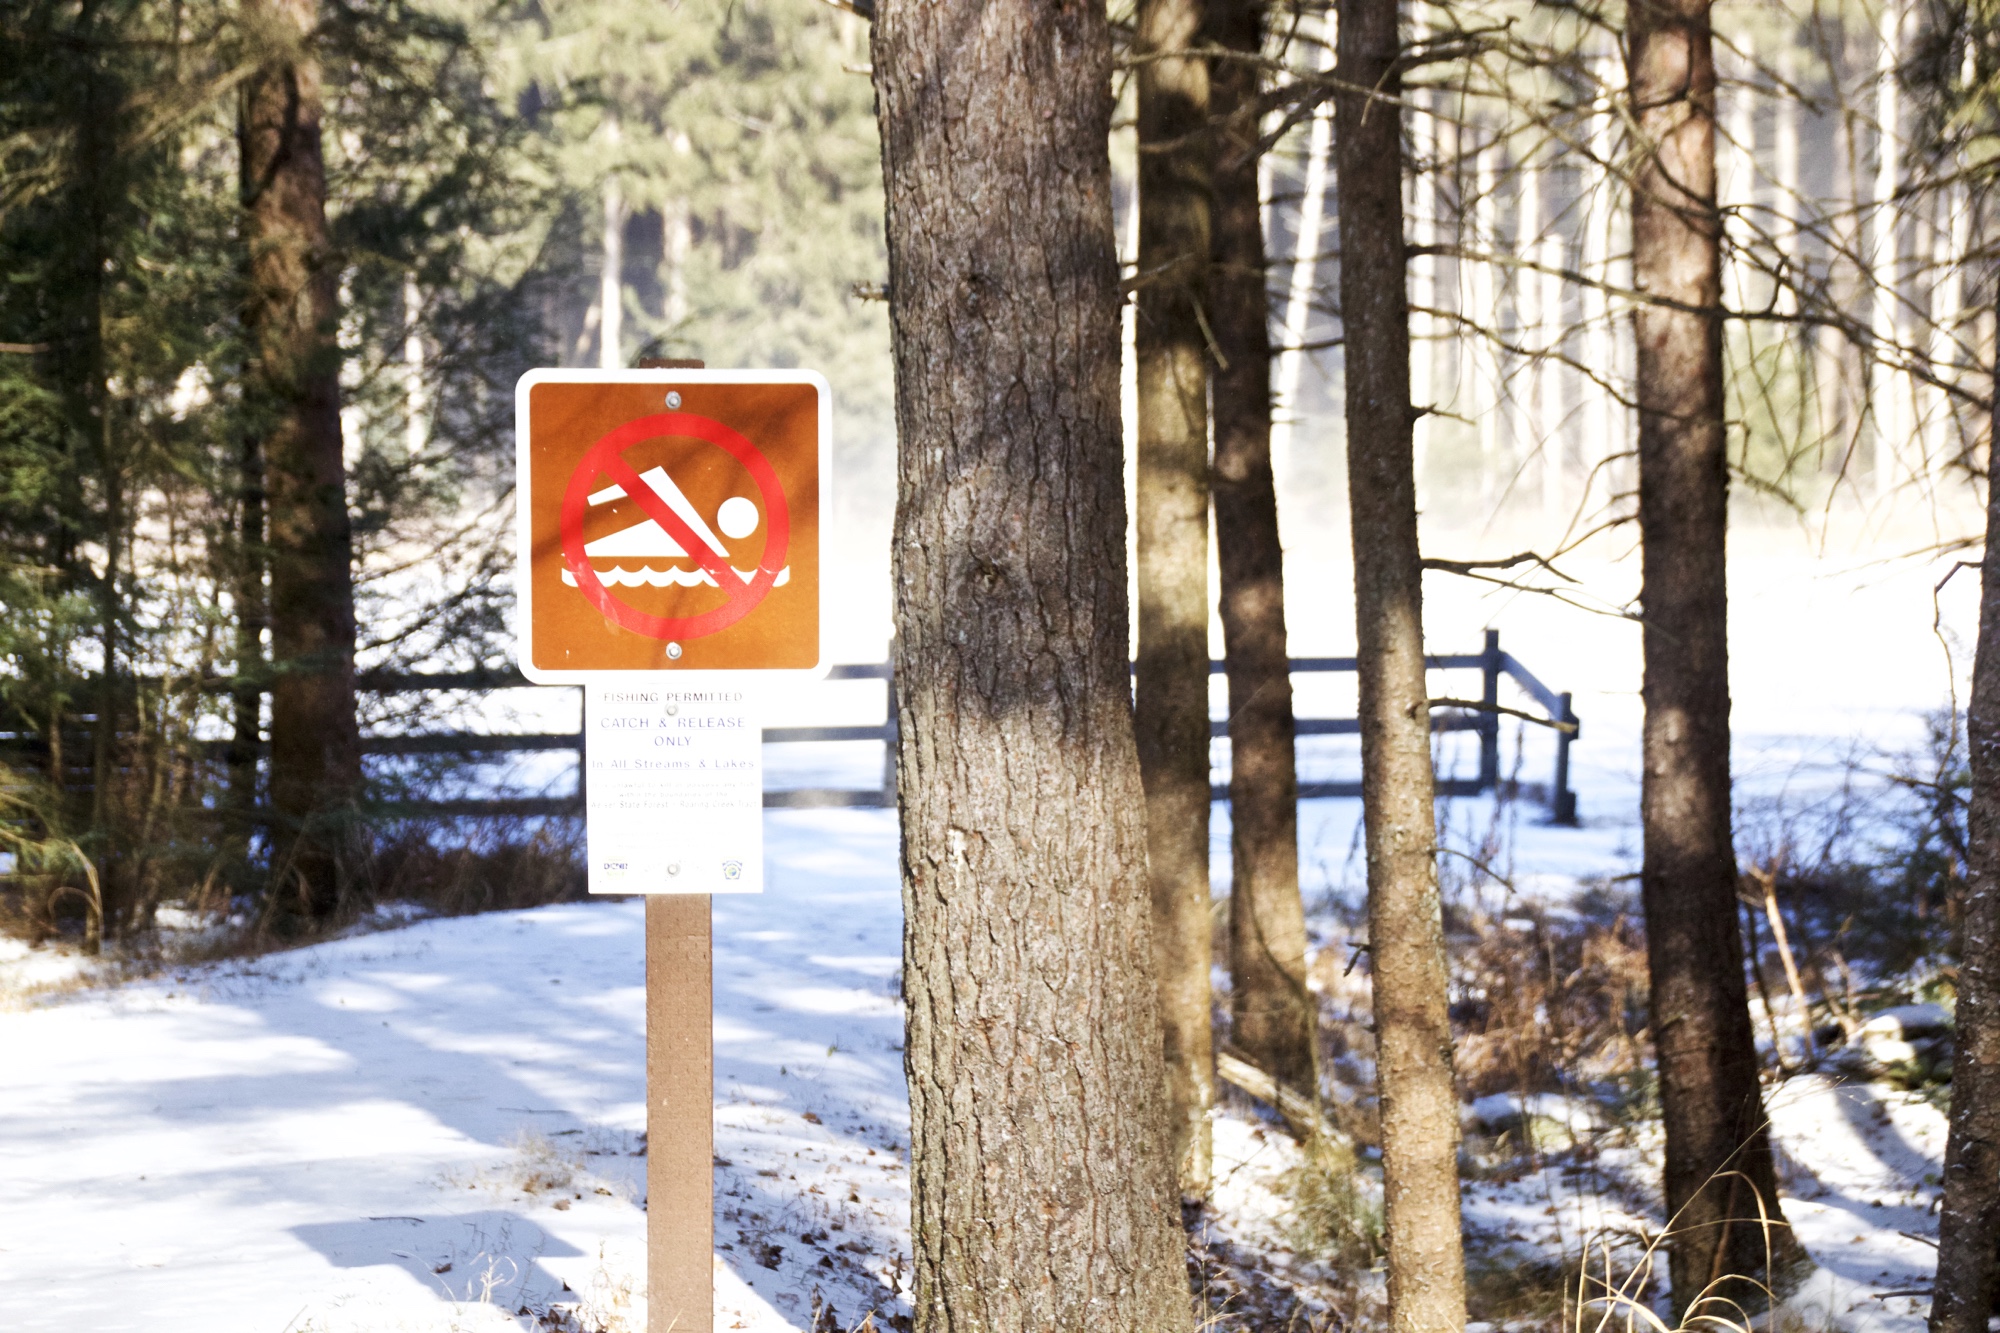
tree, forest, snow, winter, trail, weather, season, noswimming, warningsigns